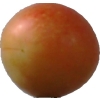
Label: cherry_wax